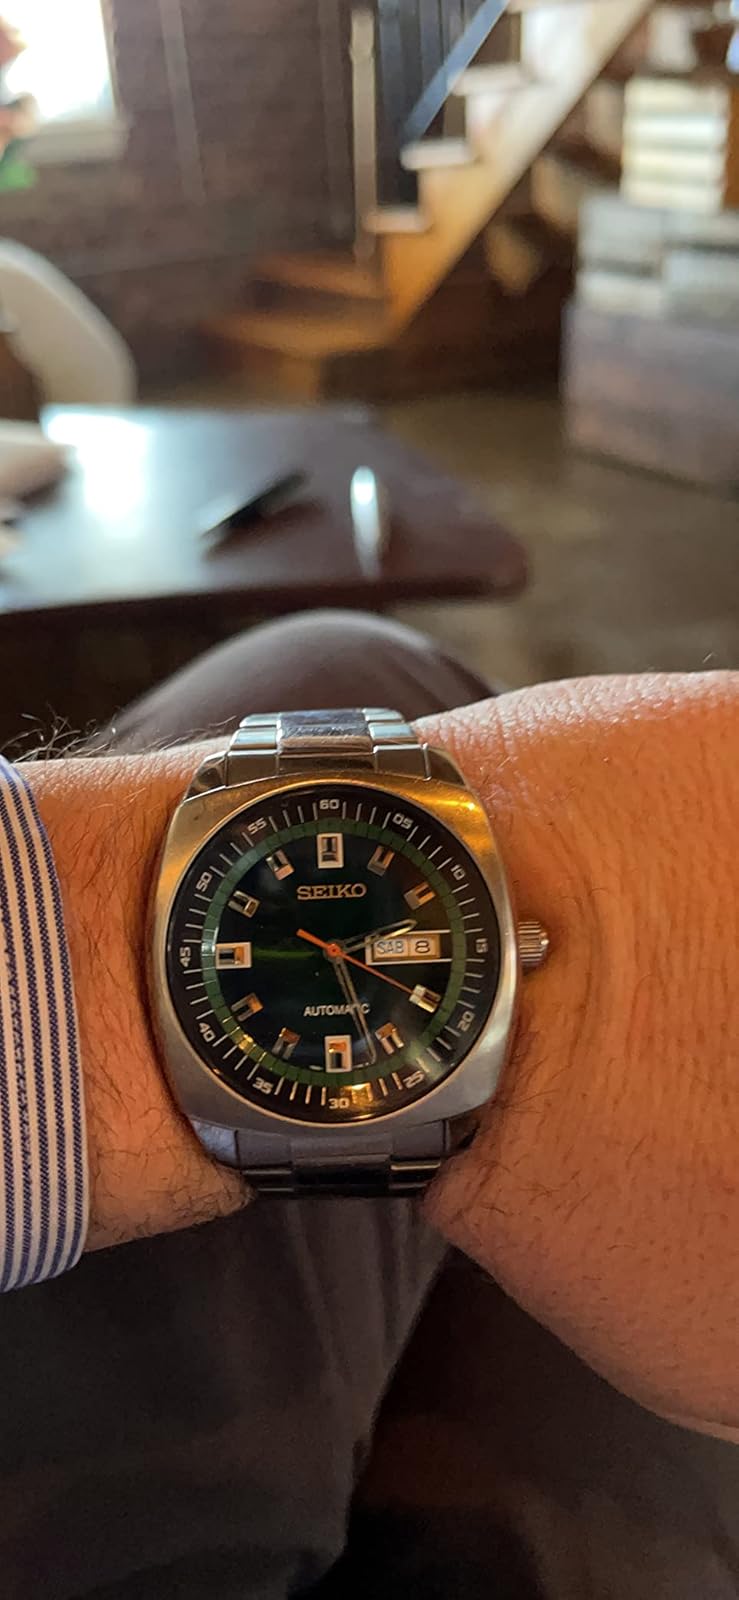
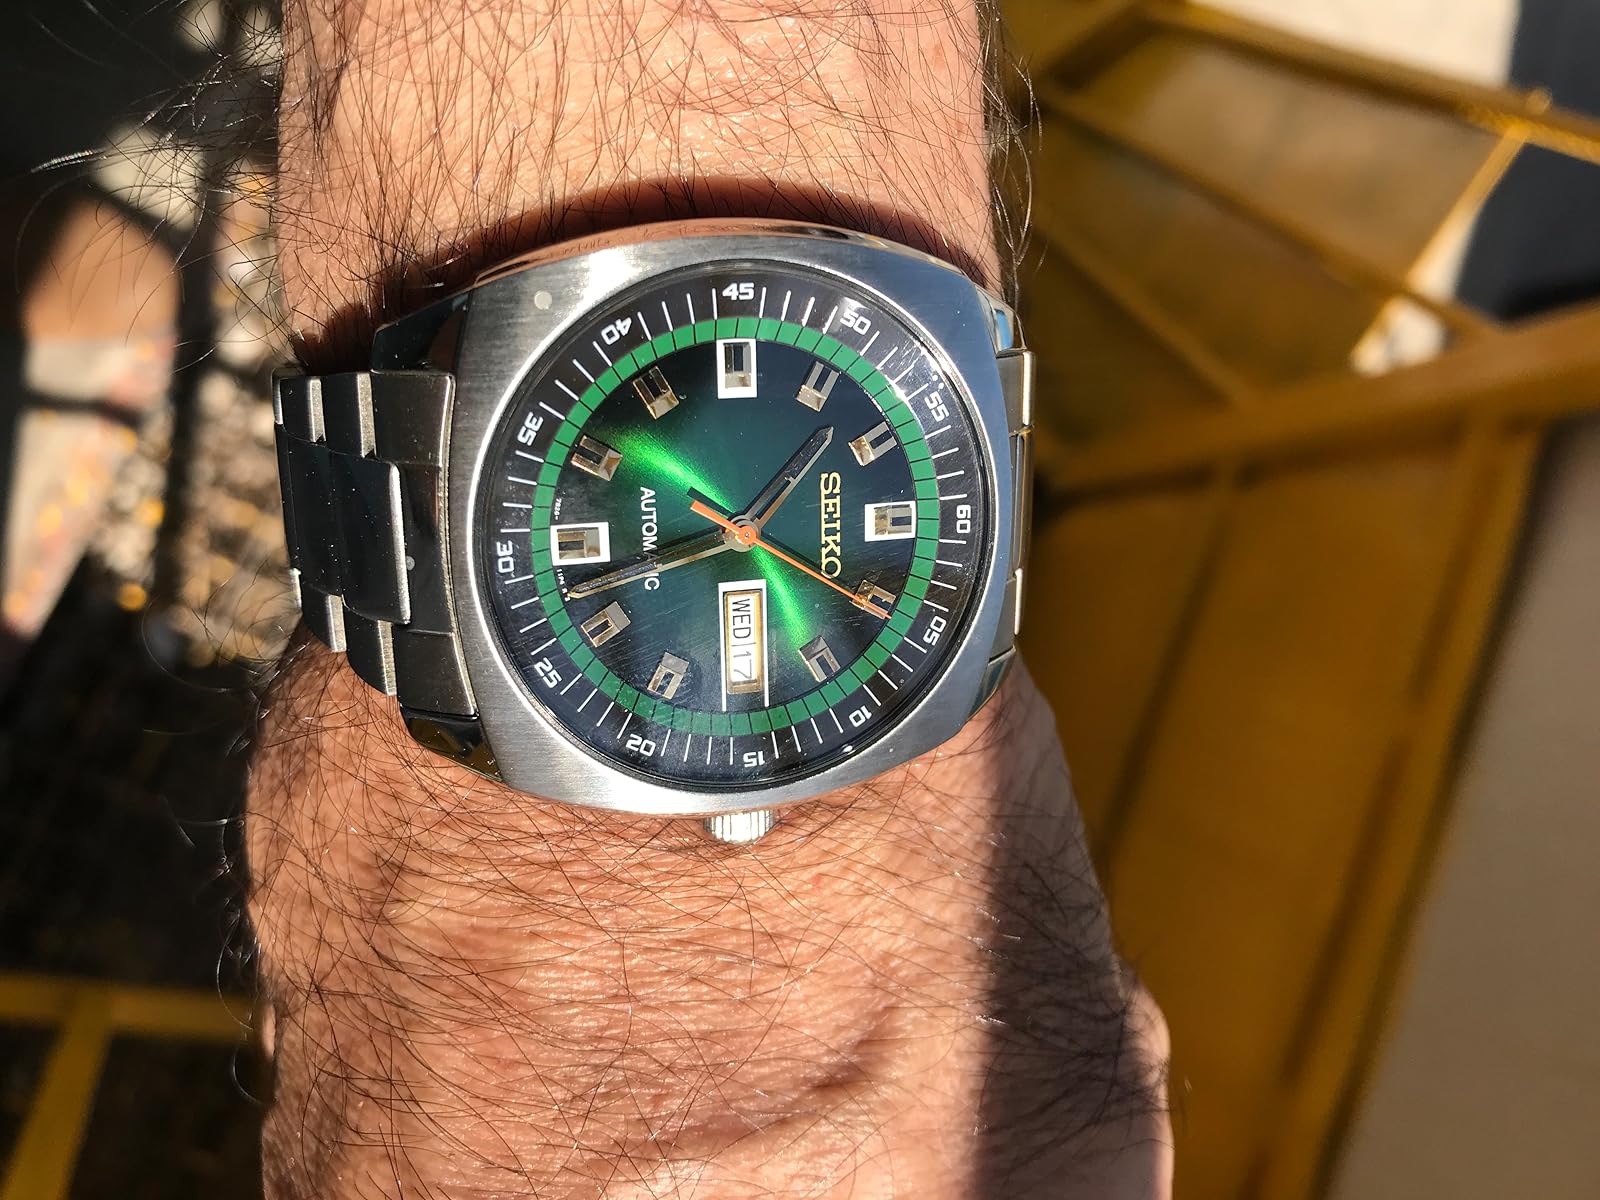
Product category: accessories_watch
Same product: yes